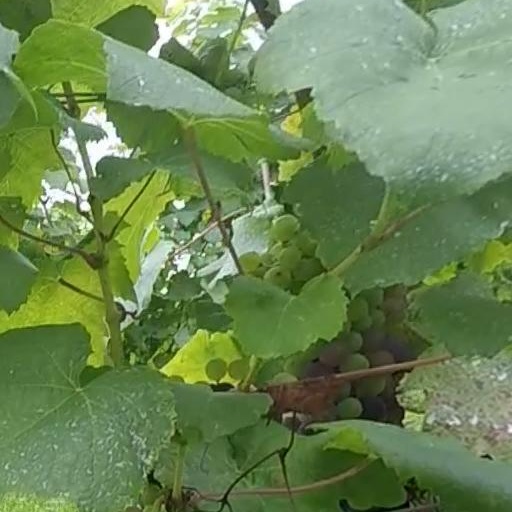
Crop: grape